Sportivo Barracas

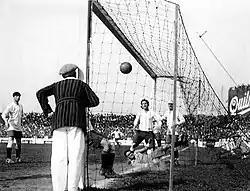
The historic "" by Cesáreo Onzari scored at Sportivo Barracas stadium in 1924

An important anecdotic fact related to the stadium took place on the match between Argentina and Uruguay, on October 2, 1924. In June of that year, Uruguay had attained the Olympic football crown at Paris, which at that moment was a kind of unofficial world title, since the World Cup was not played until 1930. The rivalry between Argentina and Uruguay was already an important one, so the match generated much expectancy. After the Uruguayan title, two matches were to be played between Uruguay and Argentina. The first one was in Montevideo and finished 1–1. The second one in Buenos Aires was to be played on September 28, but there were so many people at the stadium that day that the field itself was occupied by supporters. The Uruguayans asked for the suspension of the match and a perimeter to separate people from players on the next encounter, which was finally played on October 2, 1924.